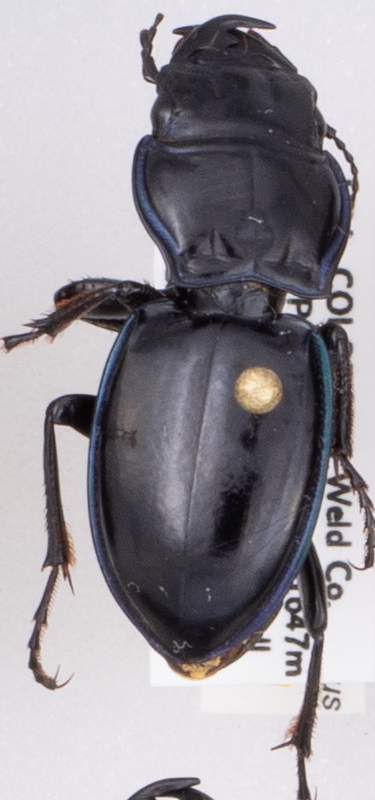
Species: Pasimachus elongatus
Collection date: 2021-06-23
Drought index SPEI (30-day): -0.244
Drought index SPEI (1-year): -0.404
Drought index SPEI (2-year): -0.728